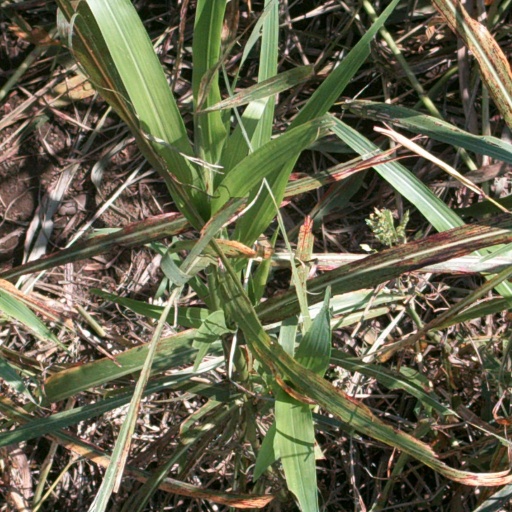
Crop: sorghum